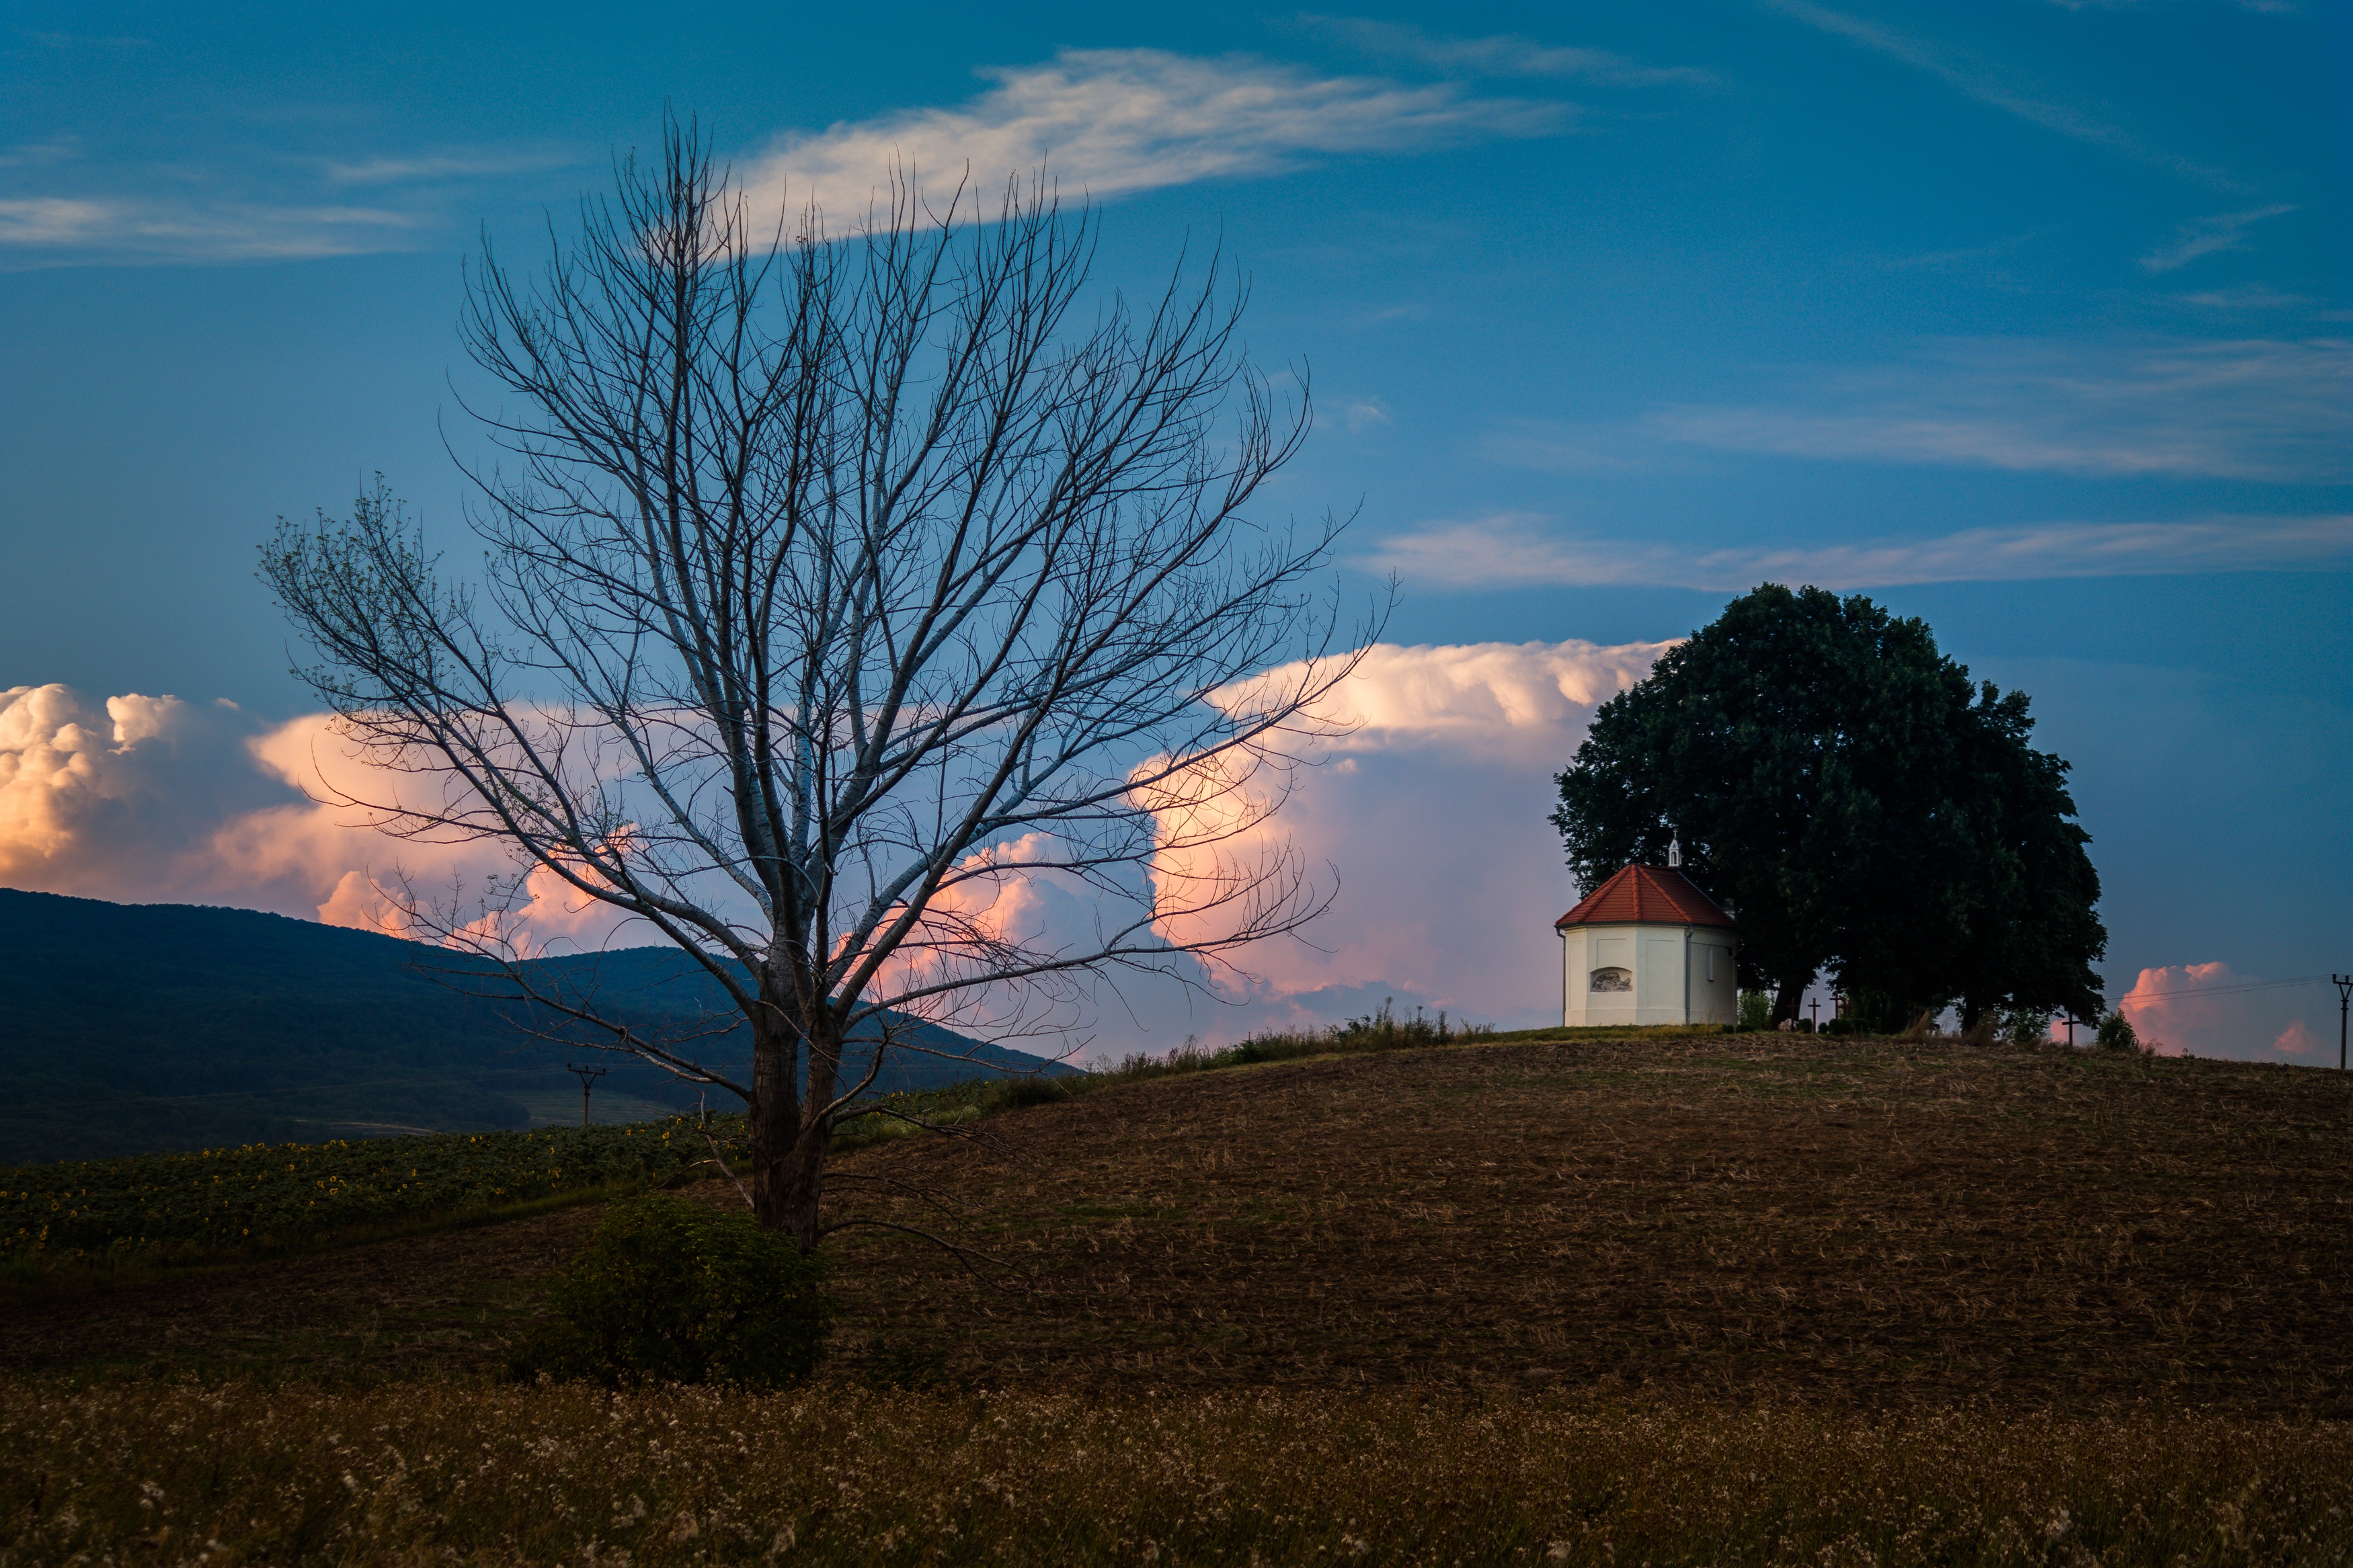
landscape, tree, nature, grass, horizon, mountain, cloud, plant, sky, sun, sunrise, sunset, field, prairie, sunlight, morning, hill, flower, dawn, dusk, evening, autumn, plain, rural area, meteorological phenomenon, atmospheric phenomenon, woody plant